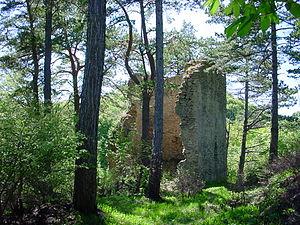
Crizbav est une commune roumaine du județ de Brașov, dans la région historique de Transylvanie. Elle est composée des deux villages suivants :